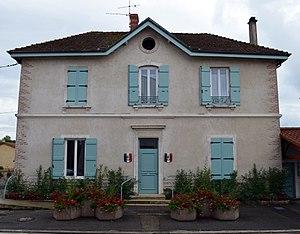
Mairie de Saint-Nizier-le-Désert.
Saint-Nizier-le-Désert est une commune française, située dans le département de l'Ain en région Auvergne-Rhône-Alpes.